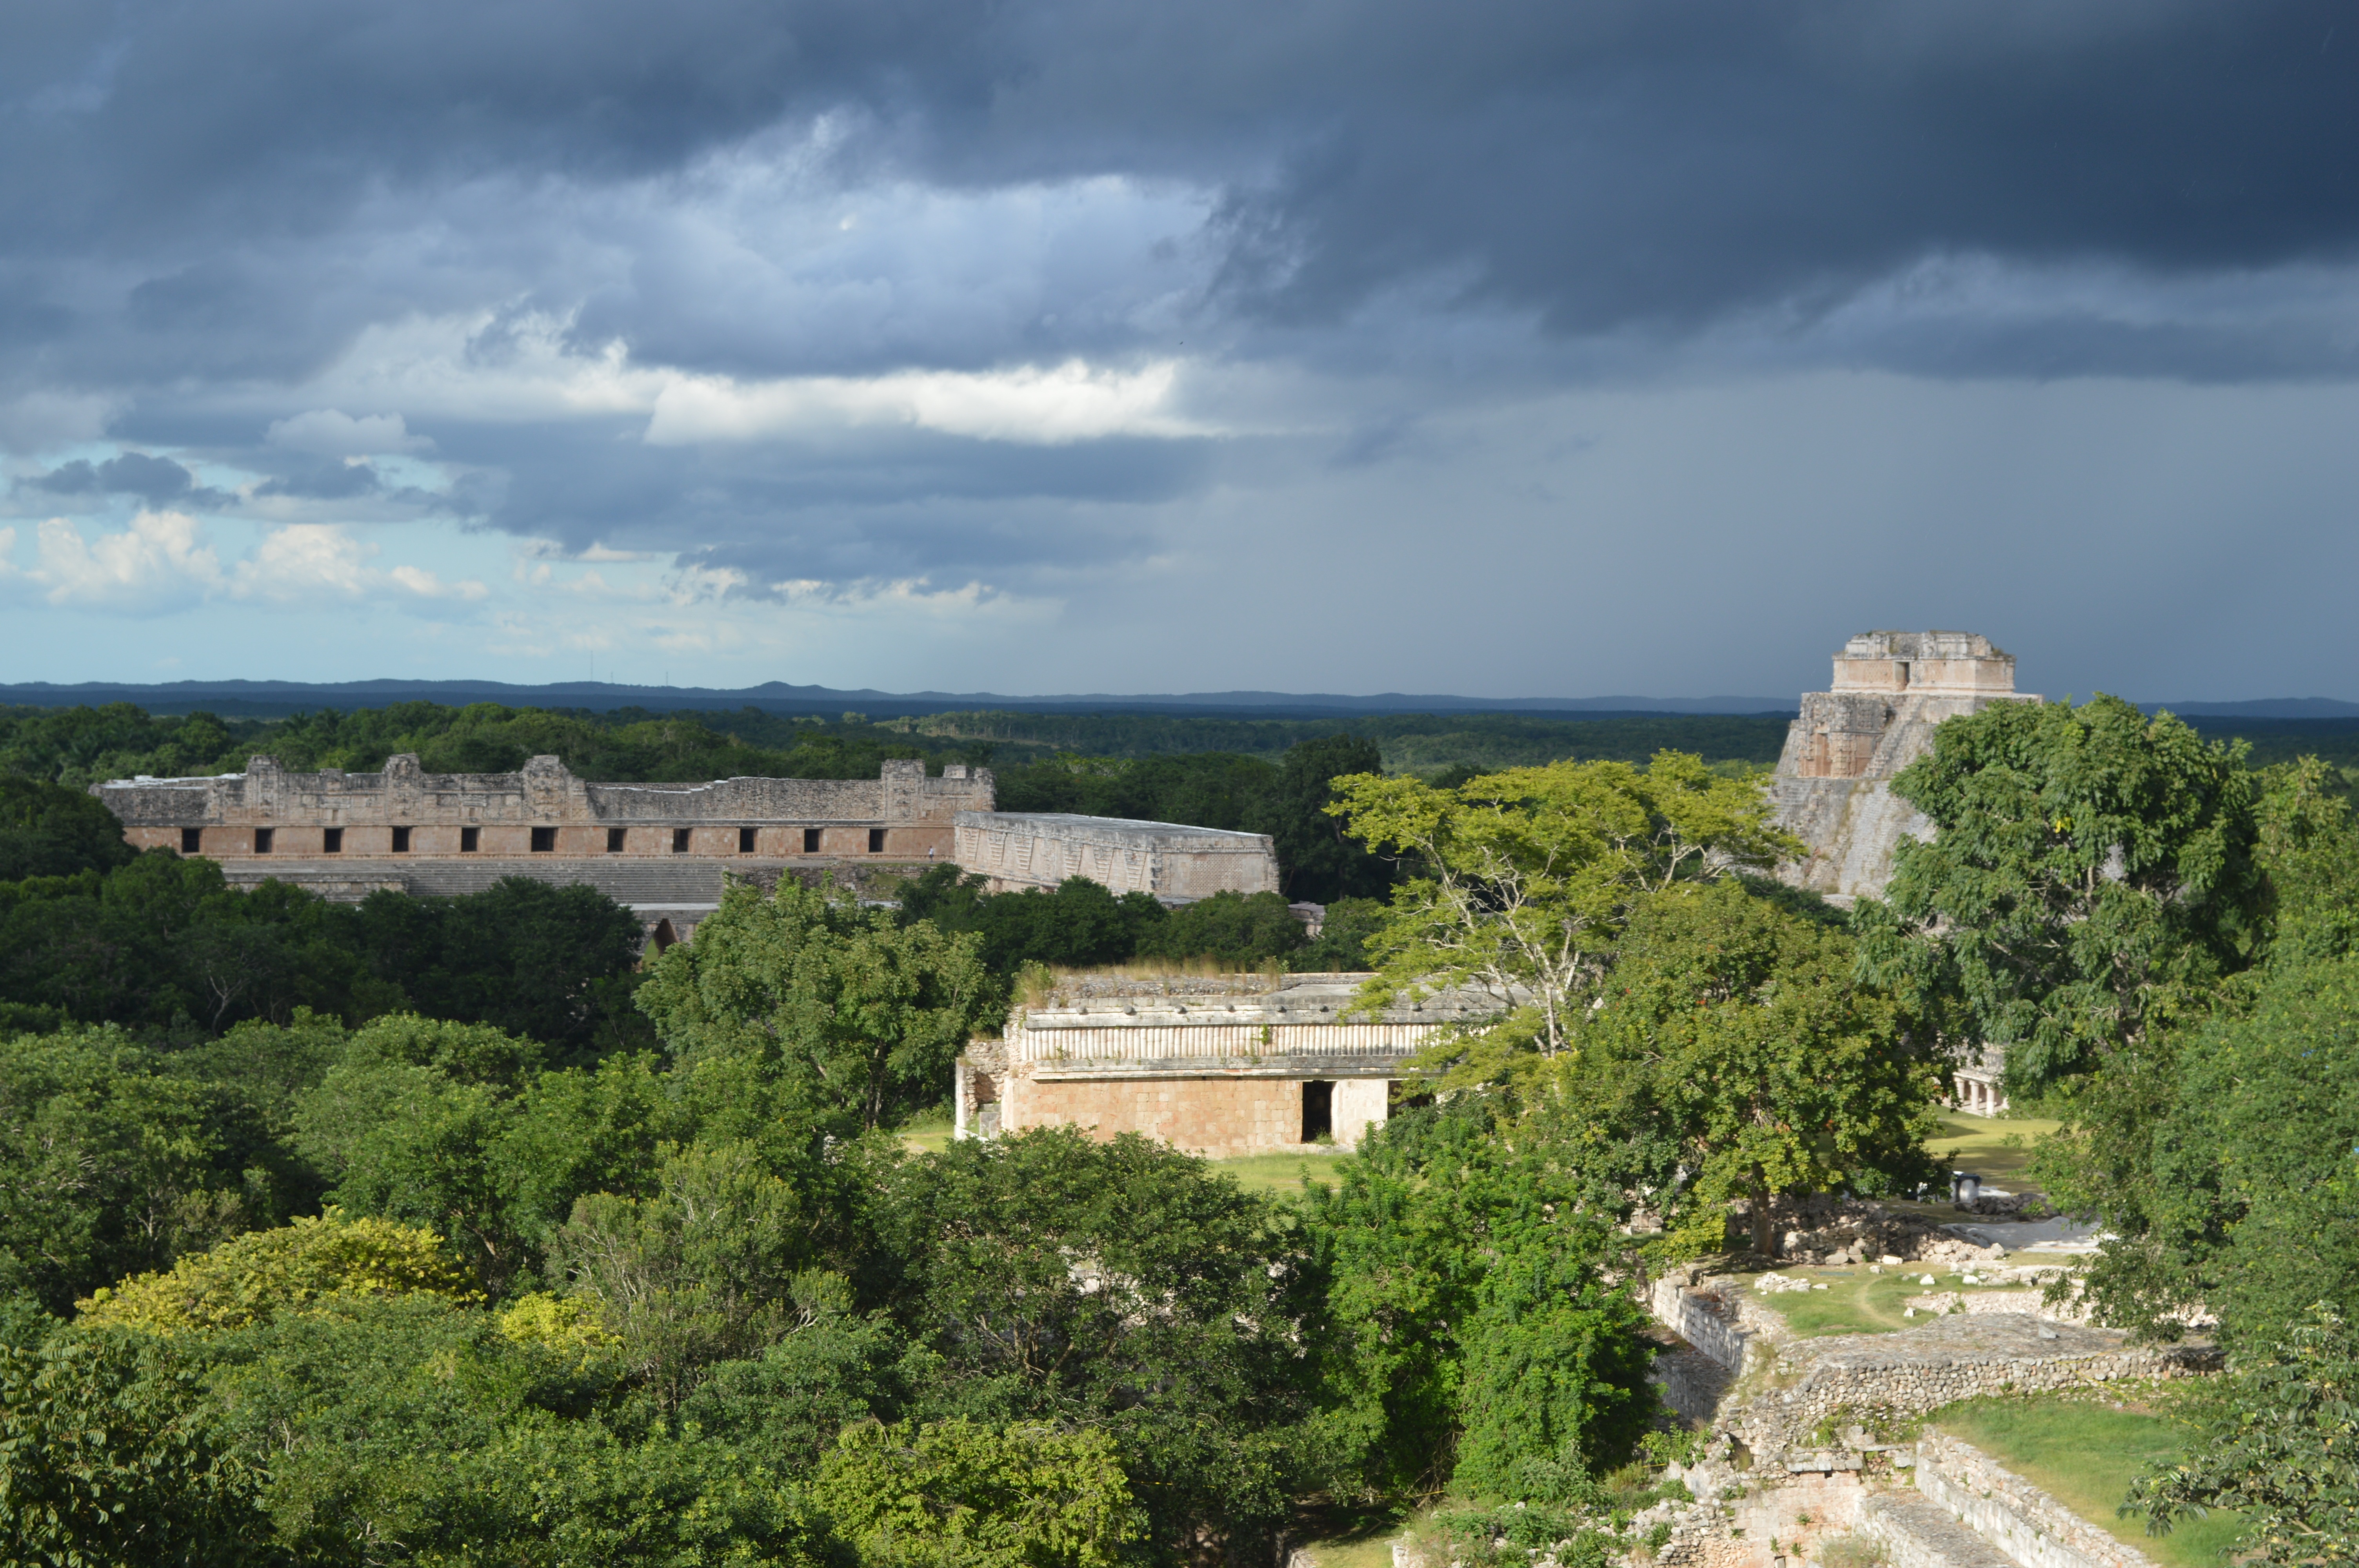
landscape, architecture, sun, hill, pyramid, castle, tourism, terrain, aztec, mexico, ruins, estate, cancun, maya, yucatan, pyramids, quintana roo, uxmal